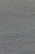
Surface type: concrete